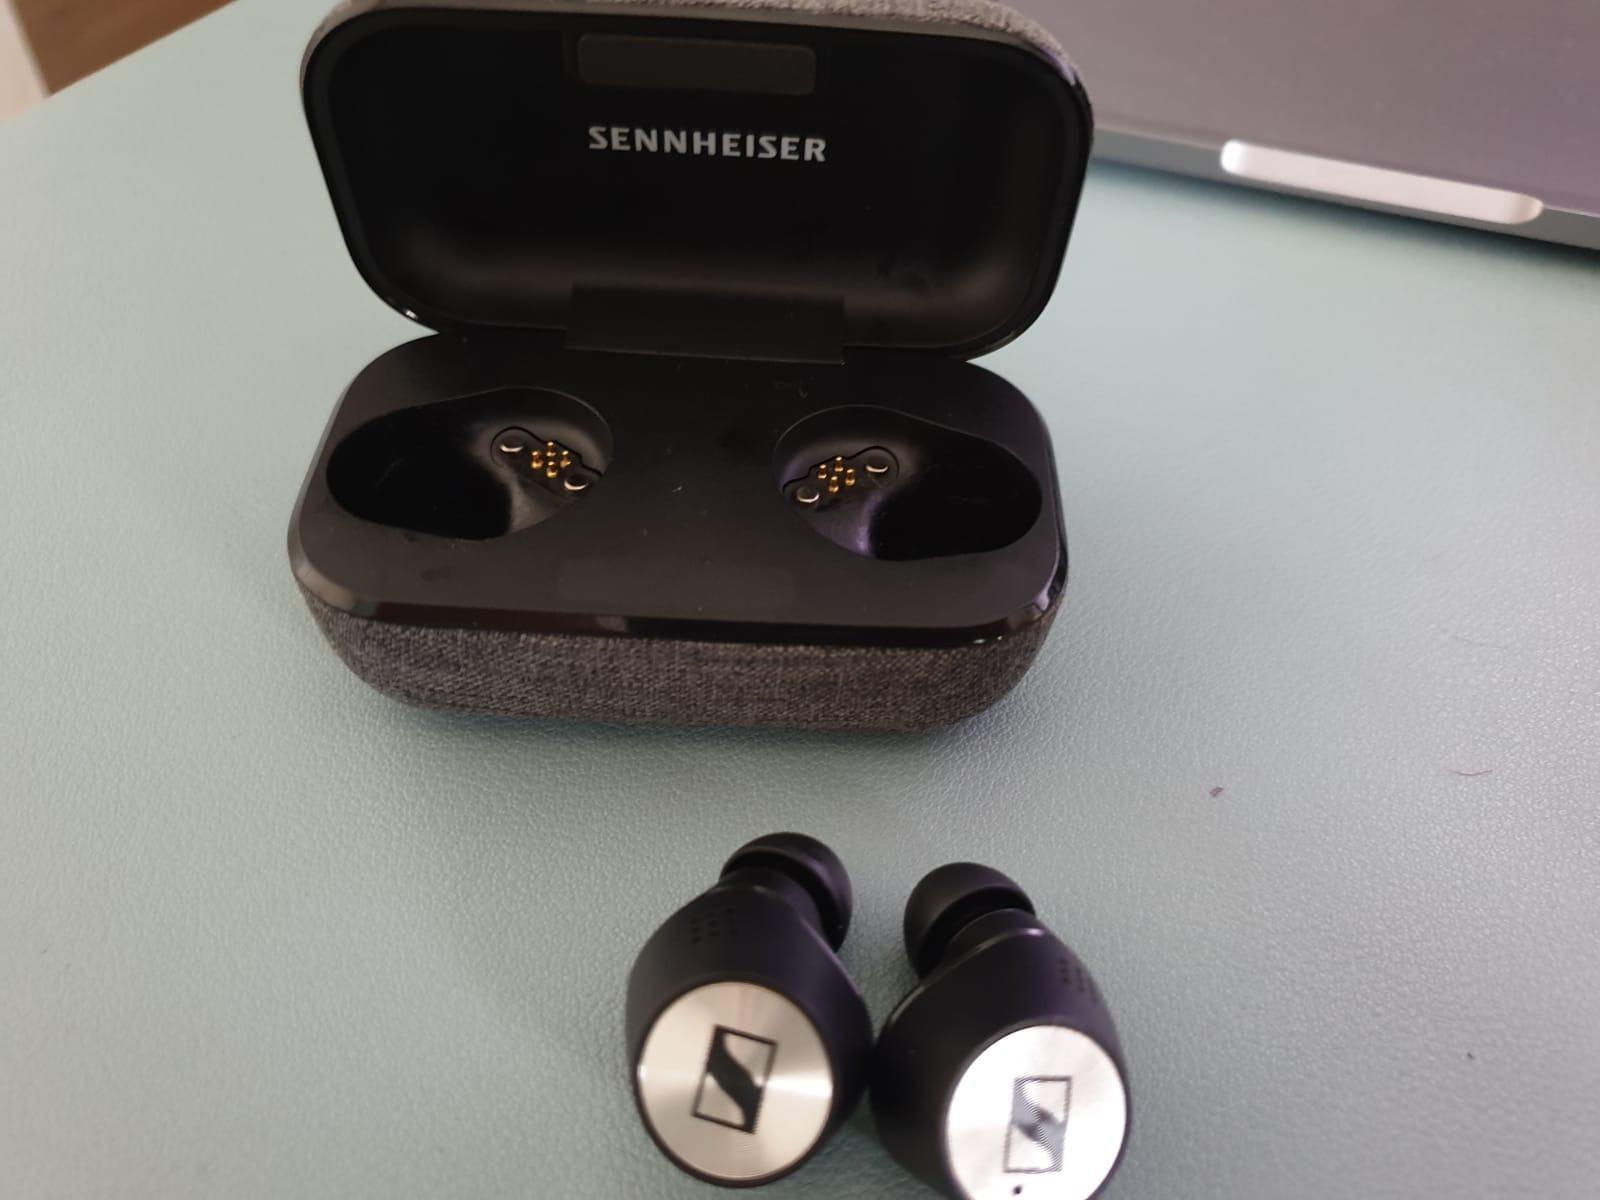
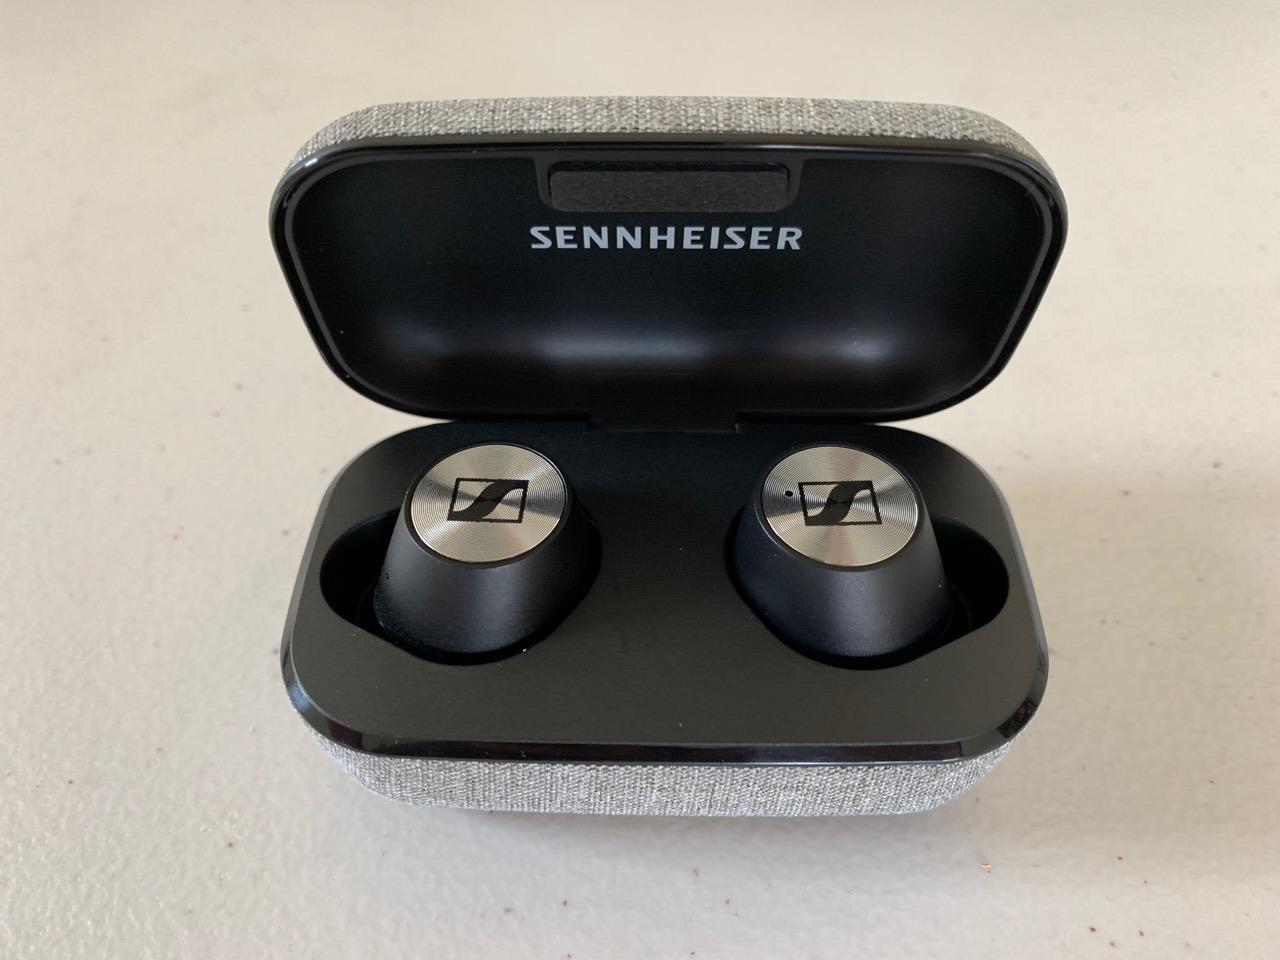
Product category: earbuds
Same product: no